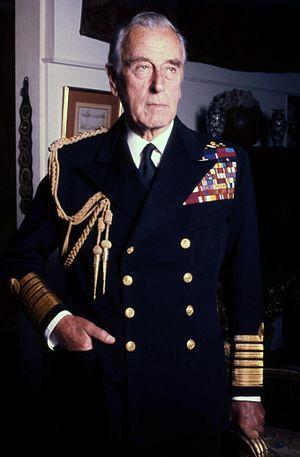
Le titre de duc de Brabant a été créé lorsque l'empereur Frédéric Barberousse éleva en 1183/1184 le landgraviat de Brabant en duché en faveur de Henri Iᵉʳ de Brabant. En 1190, Henri Iᵉʳ succède à son père Godefroid III de Louvain comme duc de Basse-Lotharingie, mais sans autorité territoriale ou judiciaire en dehors de ses propres comtés. À partir de 1288, les ducs de Brabant deviennent aussi ducs de Limbourg.
Louis Mountbatten, 1ᵉʳ comte Mountbatten de Birmanie, né prince Louis Francis Albert Victor Nicholas von Battenberg le 25 juin 1900 à Windsor et mort assassiné le 27 août 1979 à Mullaghmore, amiral de la flotte et homme d'État, fut le dernier vice-roi de l'Inde britannique et premier gouverneur général de l'Inde indépendante. Membre proche de la famille royale britannique, il est assassiné par l’IRA provisoire. Il est l'oncle maternel du prince Philip, duc d’Édimbourg, époux de la reine Élisabeth II.